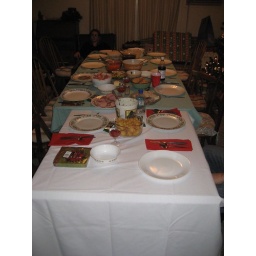
The Christmas table at Grandma Swart's house in Fletcher on December 23.